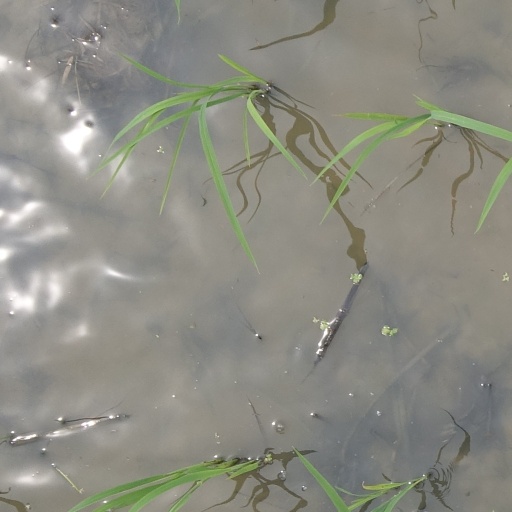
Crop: rice